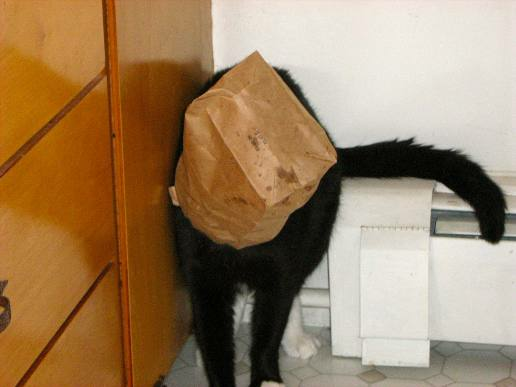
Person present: No